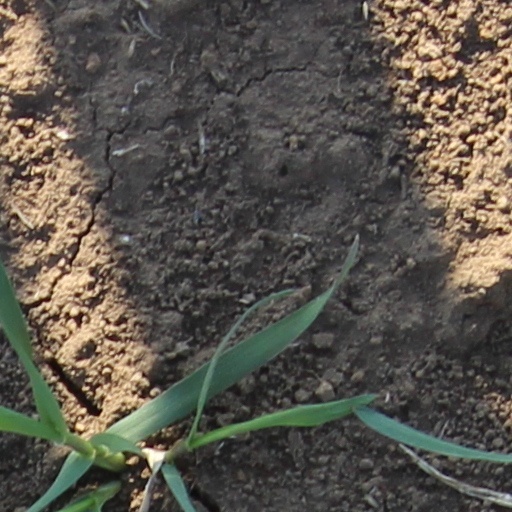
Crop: wheat